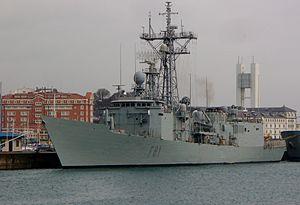
La classe Santa María est une classe de frégate lance-missiles de l'armada espagnole construite en Espagne sur le modèle de la Classe Oliver Hazard Perry. Celle-ci est composée de 12 frégates